Cray Plaza

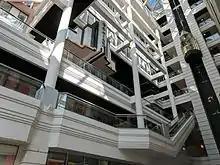
Interior of the Cray Plaza building atrium

Over the years, the building has seen sporadic success, first as a shopping mall, then as an entertainment center, with restaurants and a food court. Today, only the residential side is significantly occupied. In 2019, Bigos Properties acquired the retail portion, and plans on converting the space into residential apartments. As of 2024, the space remains empty due to construction delays from the COVID-19 pandemic. The former site of the YMCA has been converted to amenities for the residents of the plaza and sister properties.